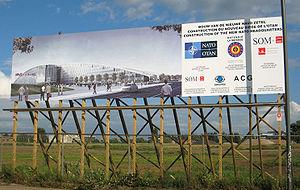
Panneau informatif du site de la construction du nouveau siège de l'OTAN à Haren, Bruxelles